Renfe Class 310

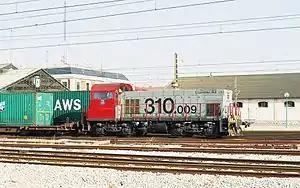
Renfe 310.009 (August 2003)

The Renfe Class 310 is a class of 60 four axle Bo'Bo' diesel-electric locomotives for shunting and freight built by Meinfesa with General Motors Electromotive Division components (engine, electrical transmission).